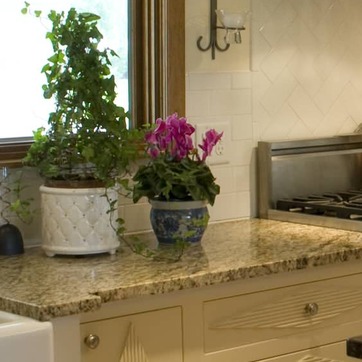
Material: foliage